Joan du Plat Taylor

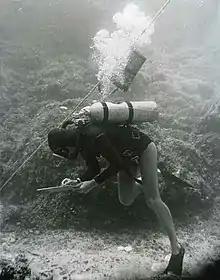
du Plat Taylor excavating a shipwreck at Cape Gelidonya in 1959.

She campaigned to bring nautical archaeology into the academic fold. She co-directed an excavation of an ancient shipwreck at Cape Gelidonya in 1960 alongside George Bass, was instrumental in establishing the Council for Nautical Archaeology in 1964 and was founder editor of the International Journal of Nautical Archaeology (IJNA) from 1972 to 1980. She also recognised that amateurs could play an important role in archaeology and established systems to educate and encourage them. She was the first president of the Nautical Archaeology Society.